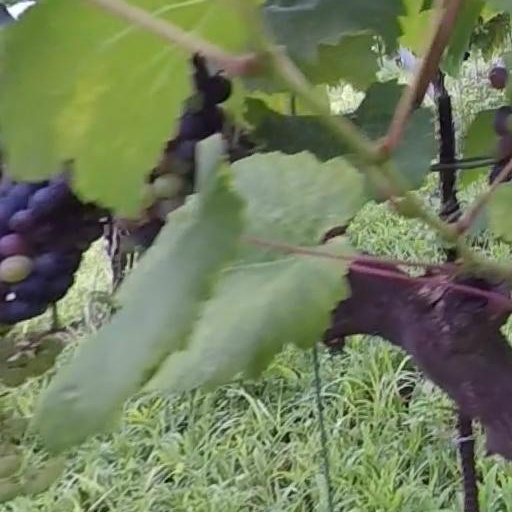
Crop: grape